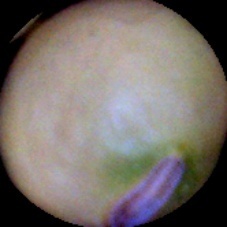
Label: Immature